Harris & Jacoby

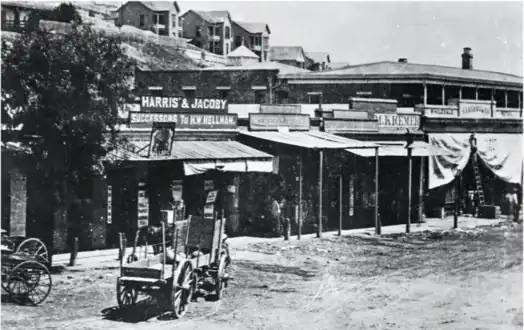
"Harris & Jacoby, successors to H. W. Hellman", and forerunners to both Harris & Frank and Jacoby Bros., in the Old Downey Block around 1870. The sign for M. Kremer is also visible, forerunner of the City of Paris department store

Harris & Jacoby was a retail enterprise of Leopold Harris and the Jacoby Bros. in the 1870s in Los Angeles. For further information, see: